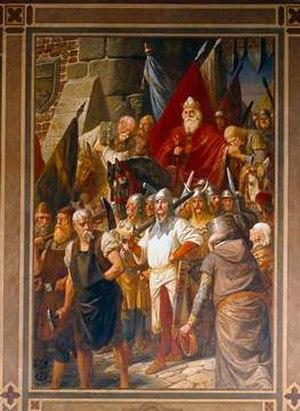
Les capitulations impériales de Mayence de 1235 sont une organisation juridique régionale promulguée le 15 août 1235 par l’empereur Frédéric II lors de la diète de Mayence. Elles prirent valeur de constitution jusqu'à la dissolution du Saint-Empire romain germanique. Elles furent aussi le premier décret royal allemand à être rédigé non seulement en latin, mais aussi en moyen-haut allemand.
La Sippenhaft ou Sippenhaftung [ˈzɪpn̩ˌhaftʊŋ] est une peine du droit allemand, faisant peser sur la famille d'un criminel de lourdes conséquences.